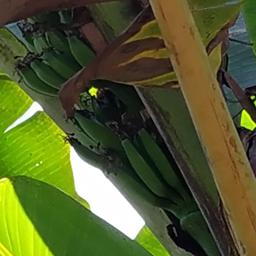
Label: JAHAJI FRUIT